Geoff Young

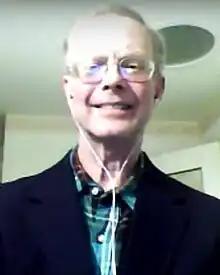
Young in 2016

Geoffrey M. Young (born June 25, 1956) is an American perennial candidate, agricultural economist, conspiracy theorist, and pro-Russia activist who has run for numerous offices in Kentucky. He ran for the U.S. House of Representatives in Kentucky's 6th congressional district in 2014, 2016, 2018, 2020 and 2022, as well as for Governor of Kentucky in 2015, 2019 and 2023. Young has sought office as a member of the Green, Democratic, and Republican parties, and has been a member of the Kentucky Party since 2024.